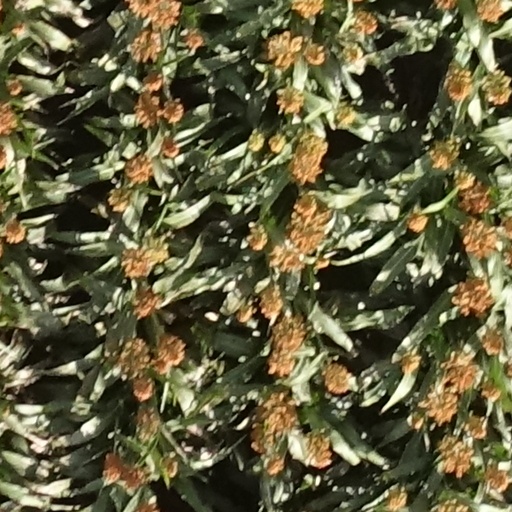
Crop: sorghum